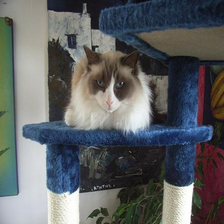
Species: cat
Breed: Ragdoll